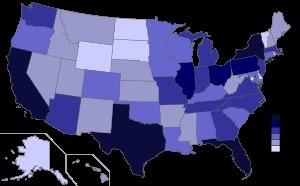
Liste des États des États-Unis classés par population, en ordre décroissant à la suite du recensement de 2010 et une estimation de 2018.